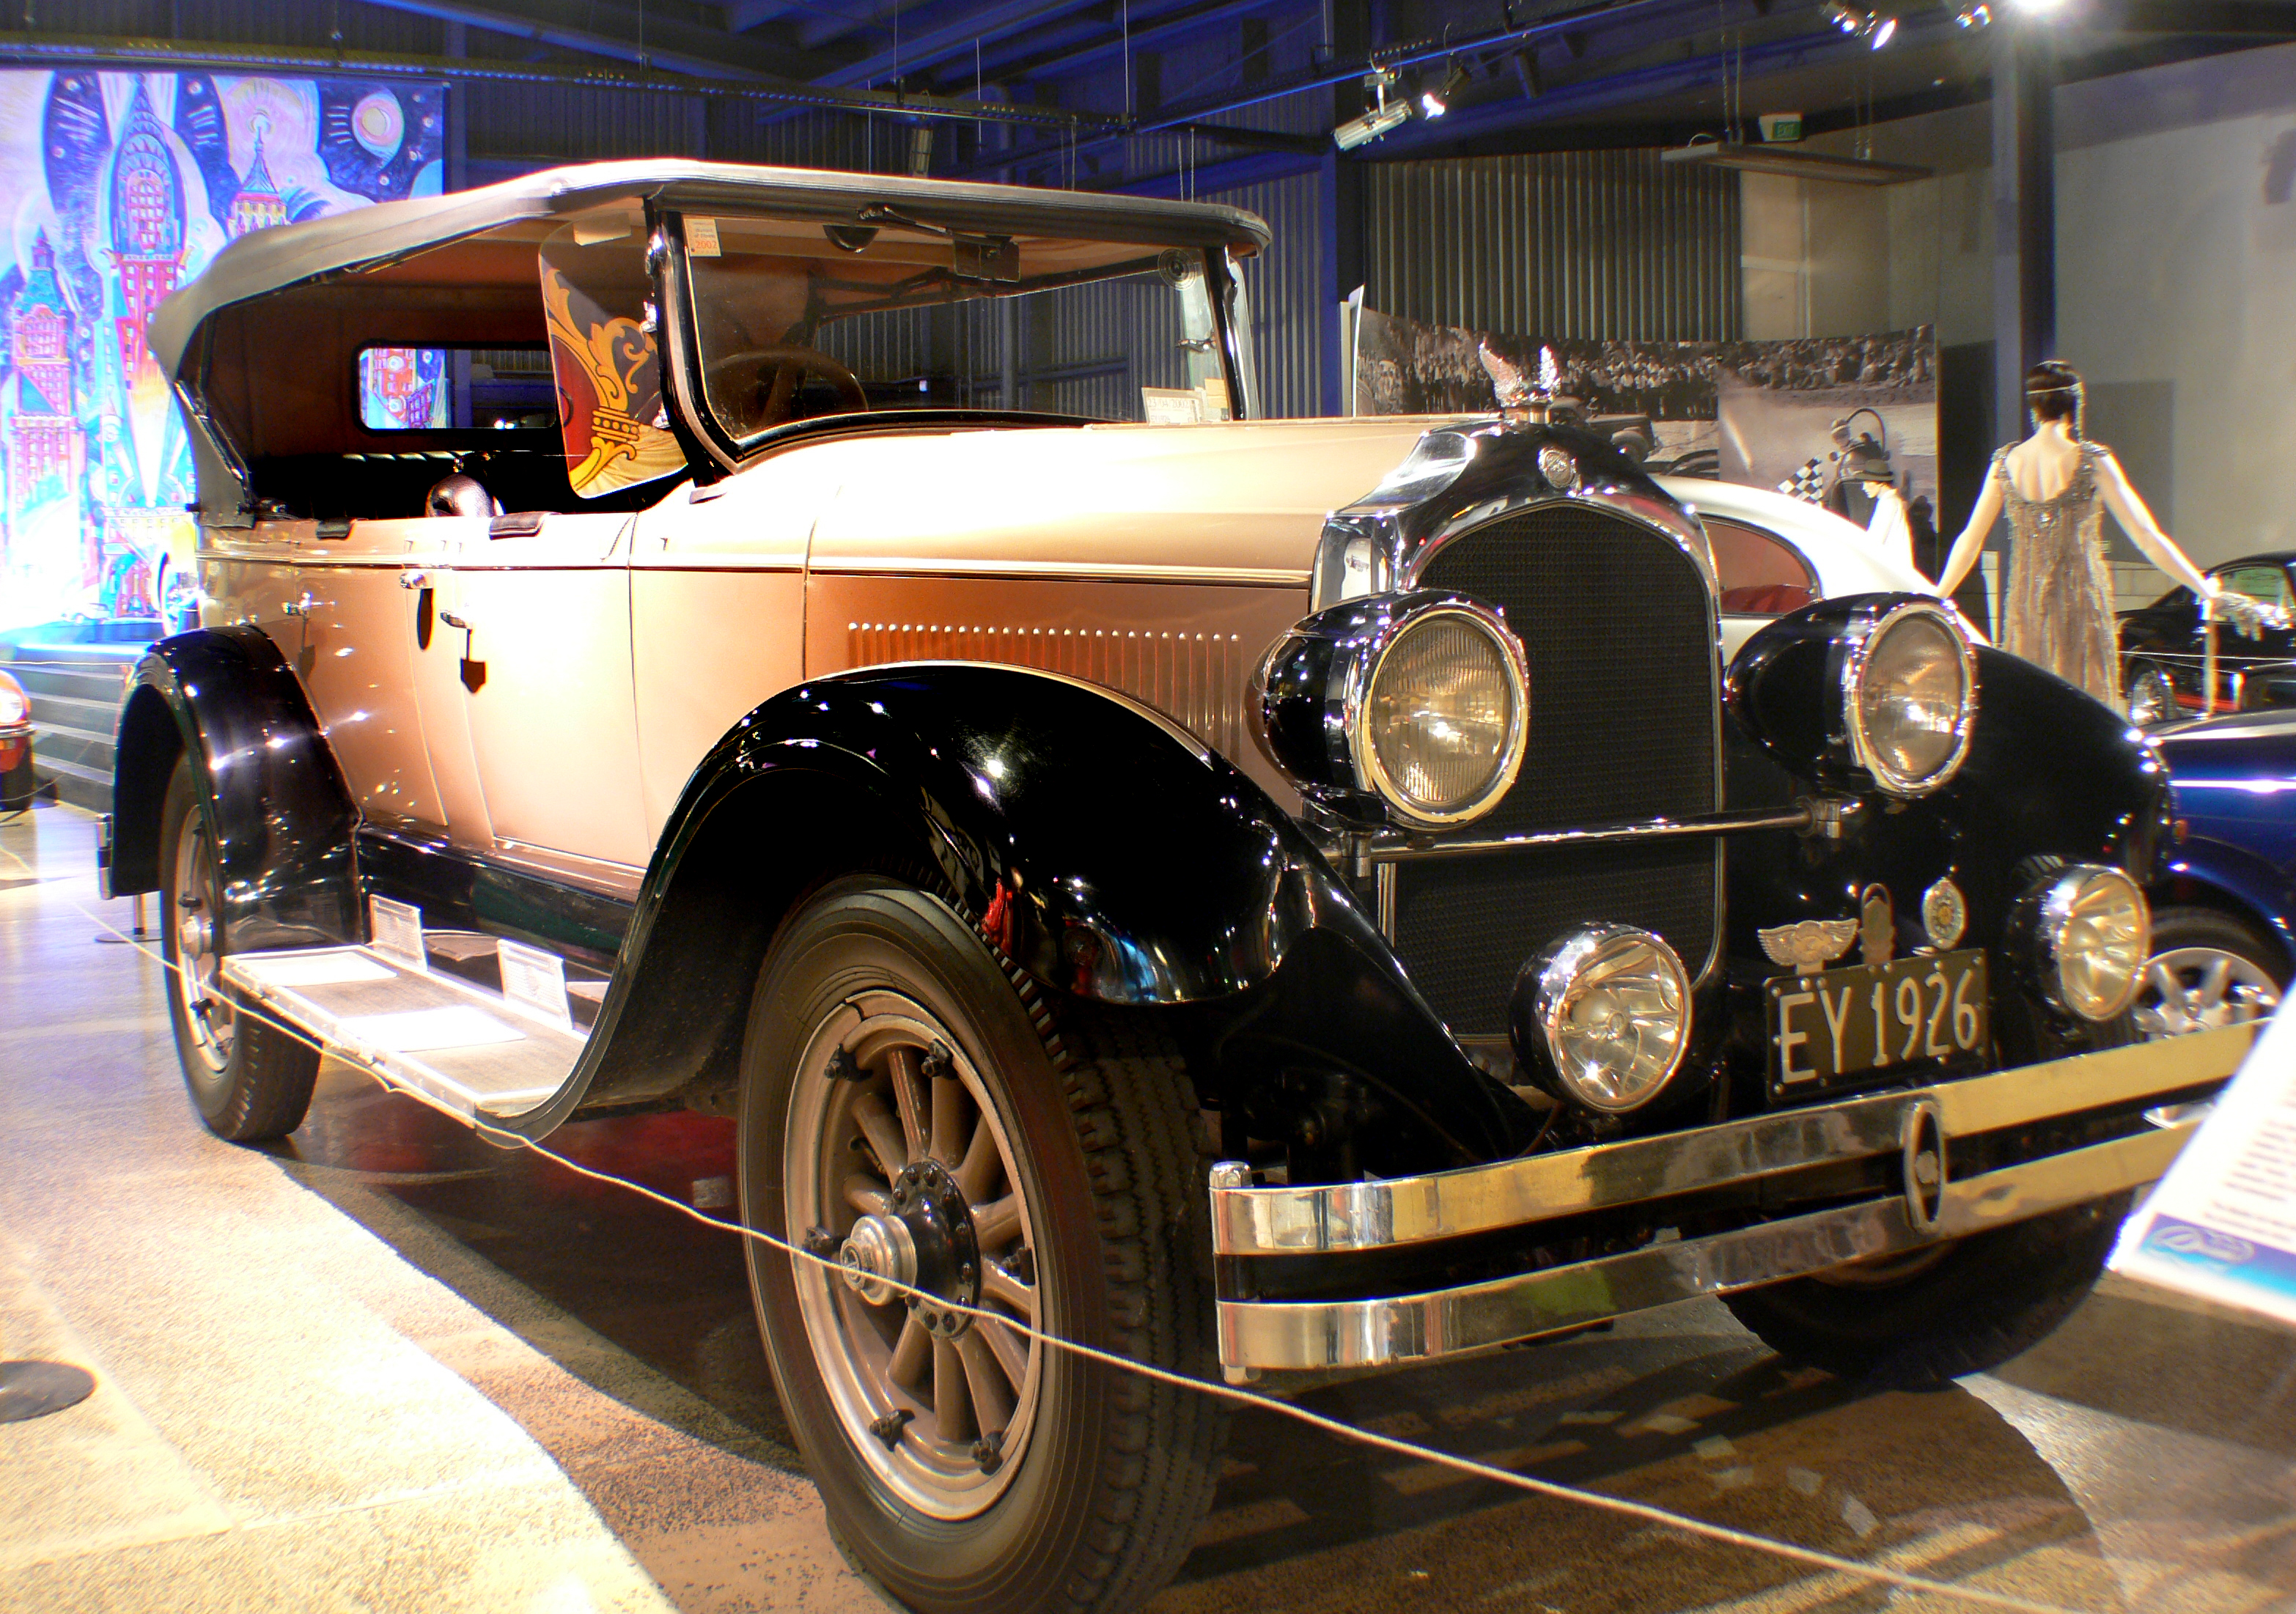
car, vehicle, motor vehicle, vintage car, chrome, cars, classic, classiccars, americancars, carmuseums, autoshows, rarecars, cryslerimperial801926, antique car, auto show, land vehicle, touring car, automobile make, automotive design, luxury vehicle